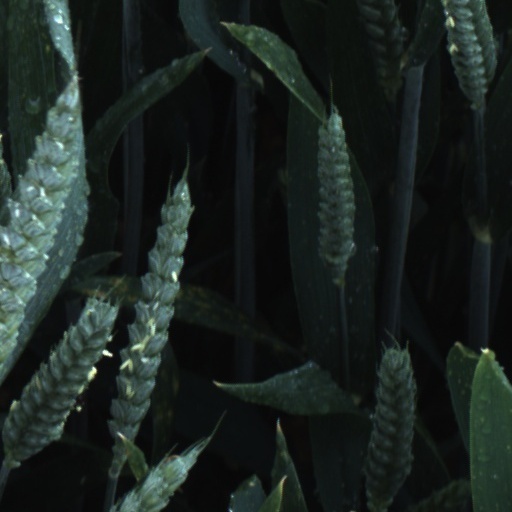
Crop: wheat